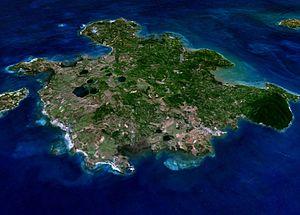
Nosy Be est une île côtière de Madagascar située dans le Canal du Mozambique, près des côtes nord-ouest de Madagascar. L'île est aussi appelée Ambariobe par les habitants de la région. Il s'agit, avec Diego Suarez et l'Île Sainte-Marie, d'un des trois anciens établissements français qui furent associés à l'ancien territoire du royaume Merina pour former l'ancien protectorat français de Madagascar dont l'actuelle République de Madagascar reprend les frontières.